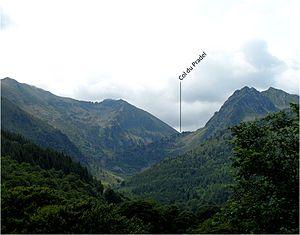
Vue du col du Pradel depuis l'aval des gorges du Rébenty
Le col du Pradel est un col routier des Pyrénées, situé à la limite entre le département de l'Aude et celui de l'Ariège. Son altitude est de 1 673 mètres mais souvent indiquée à 1 680 mètres.